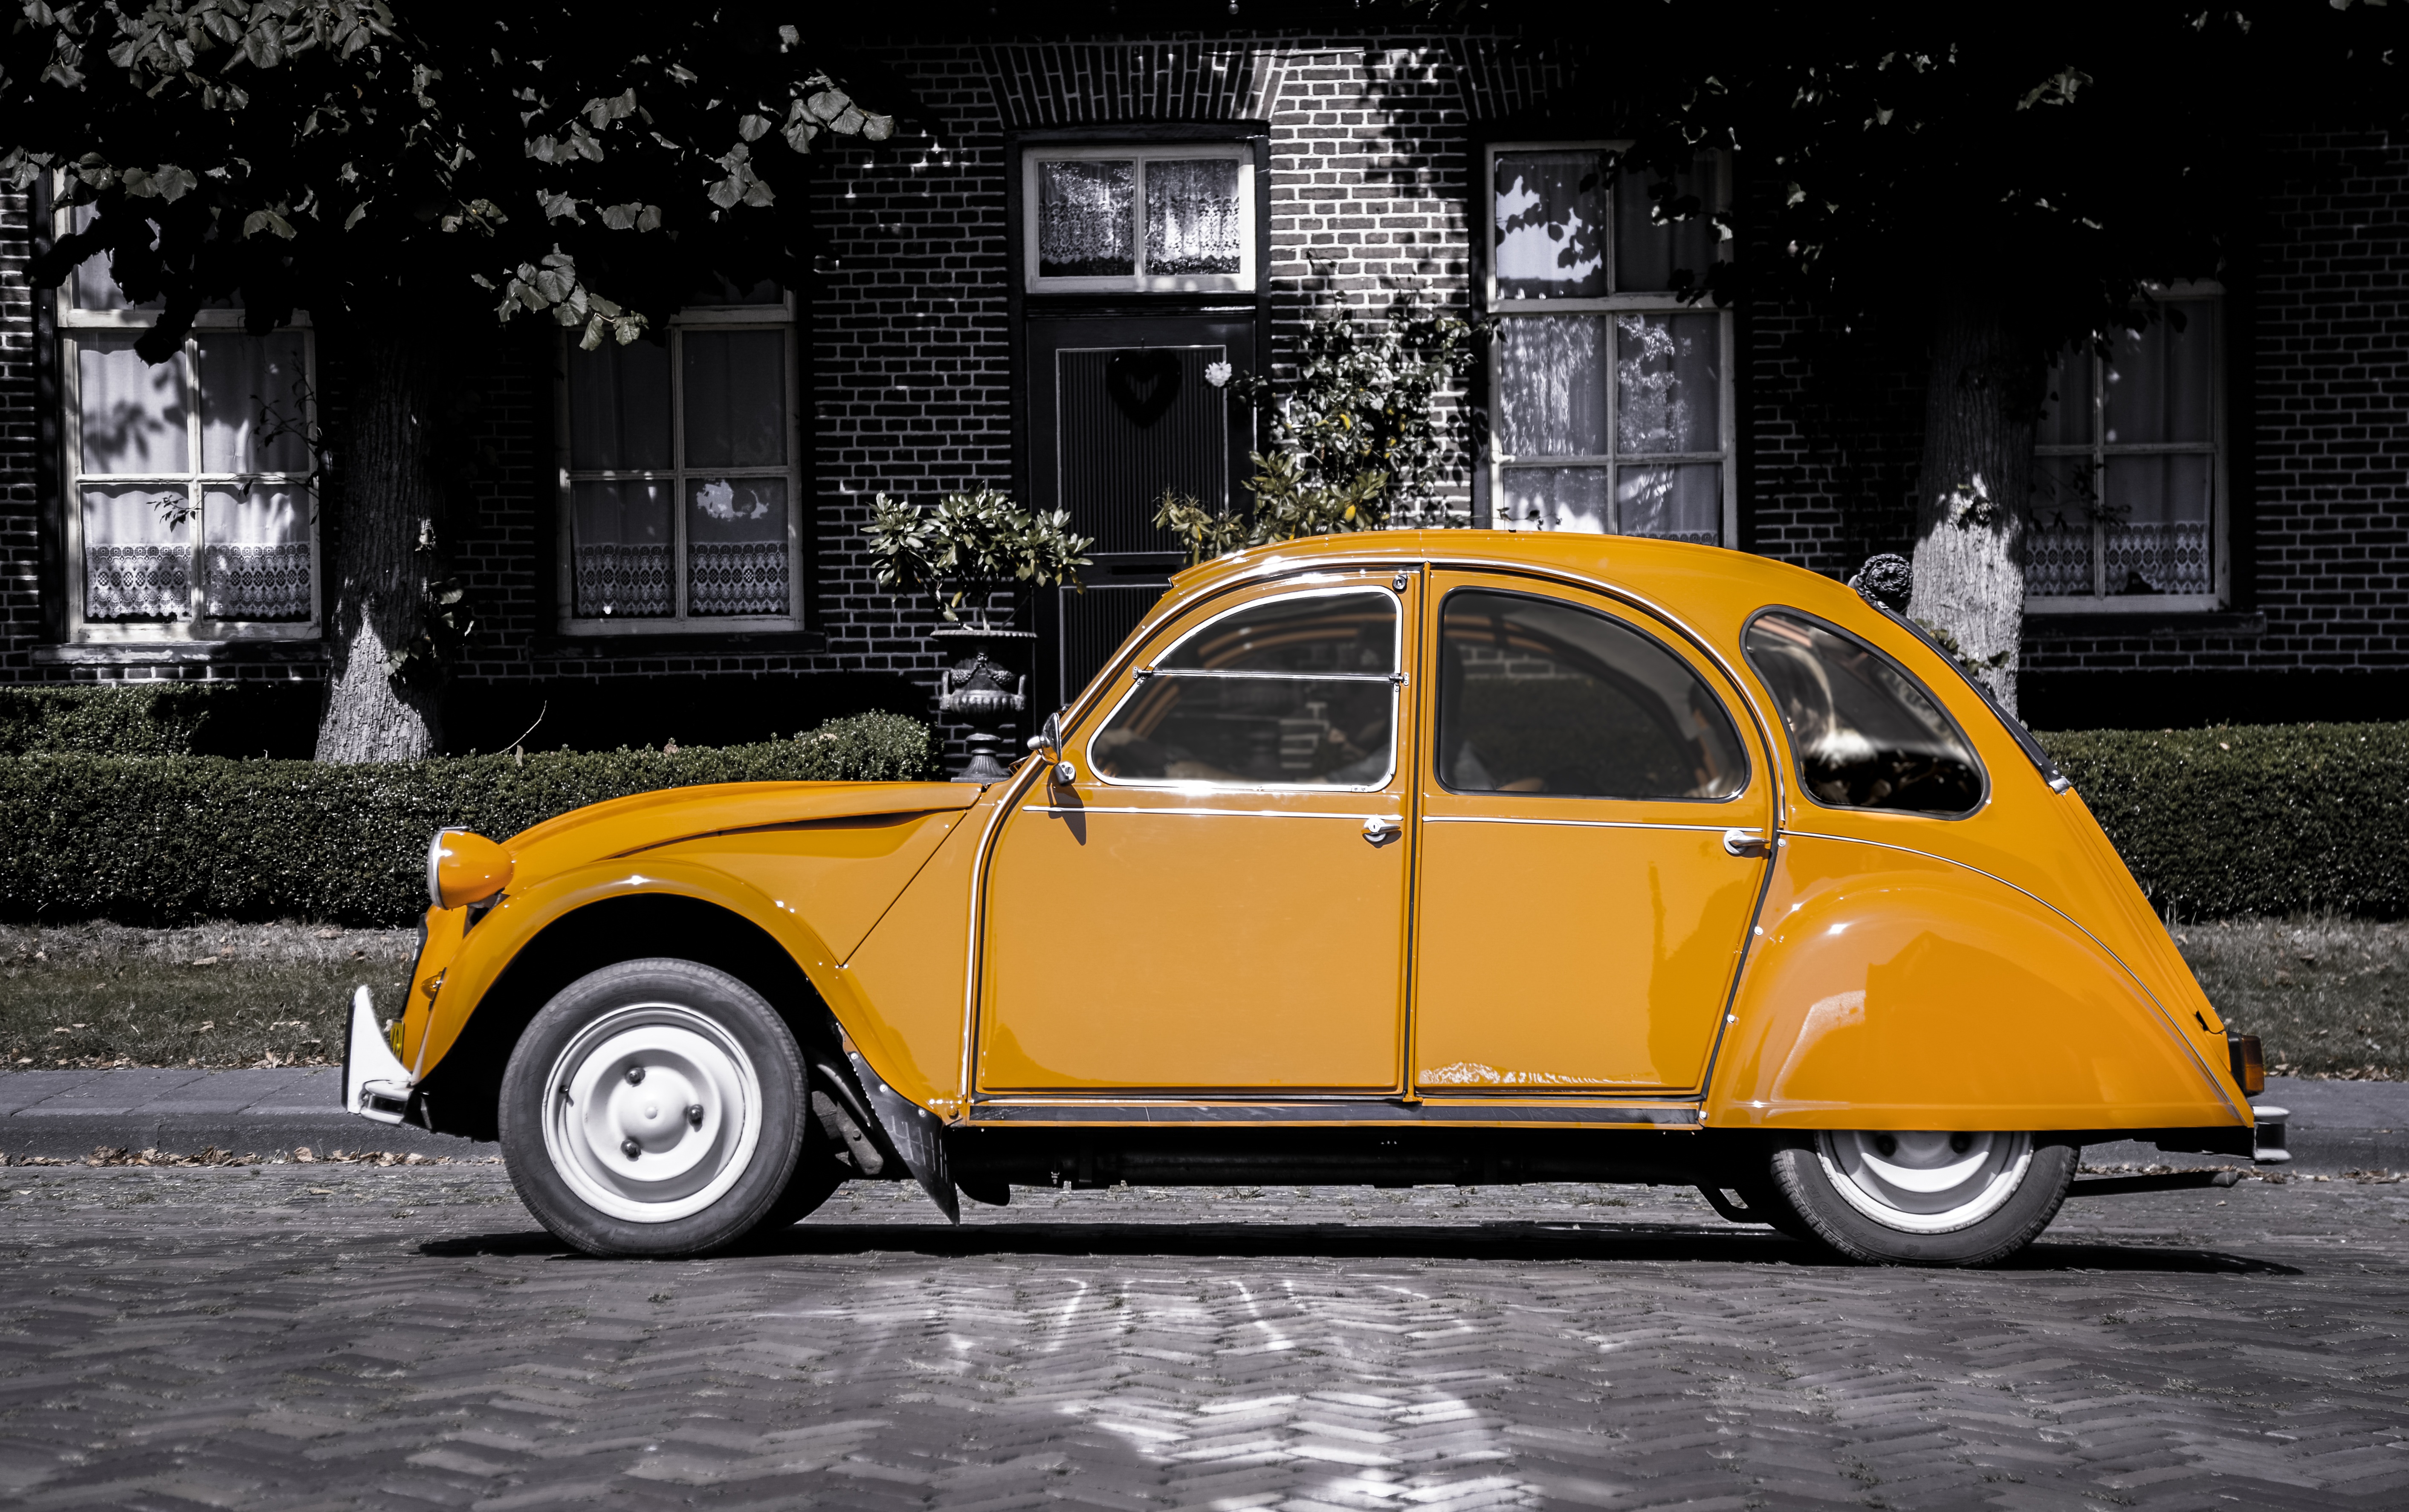
car, vintage, wheel, automobile, old, transportation, transport, europe, orange, vehicle, auto, grayscale, classic car, automotive, motor vehicle, vintage car, motor, sedan, citroen, 2cv, antique car, city car, land vehicle, volkswagen beetle, automobile make, compact car, automotive design, mid size car, subcompact car